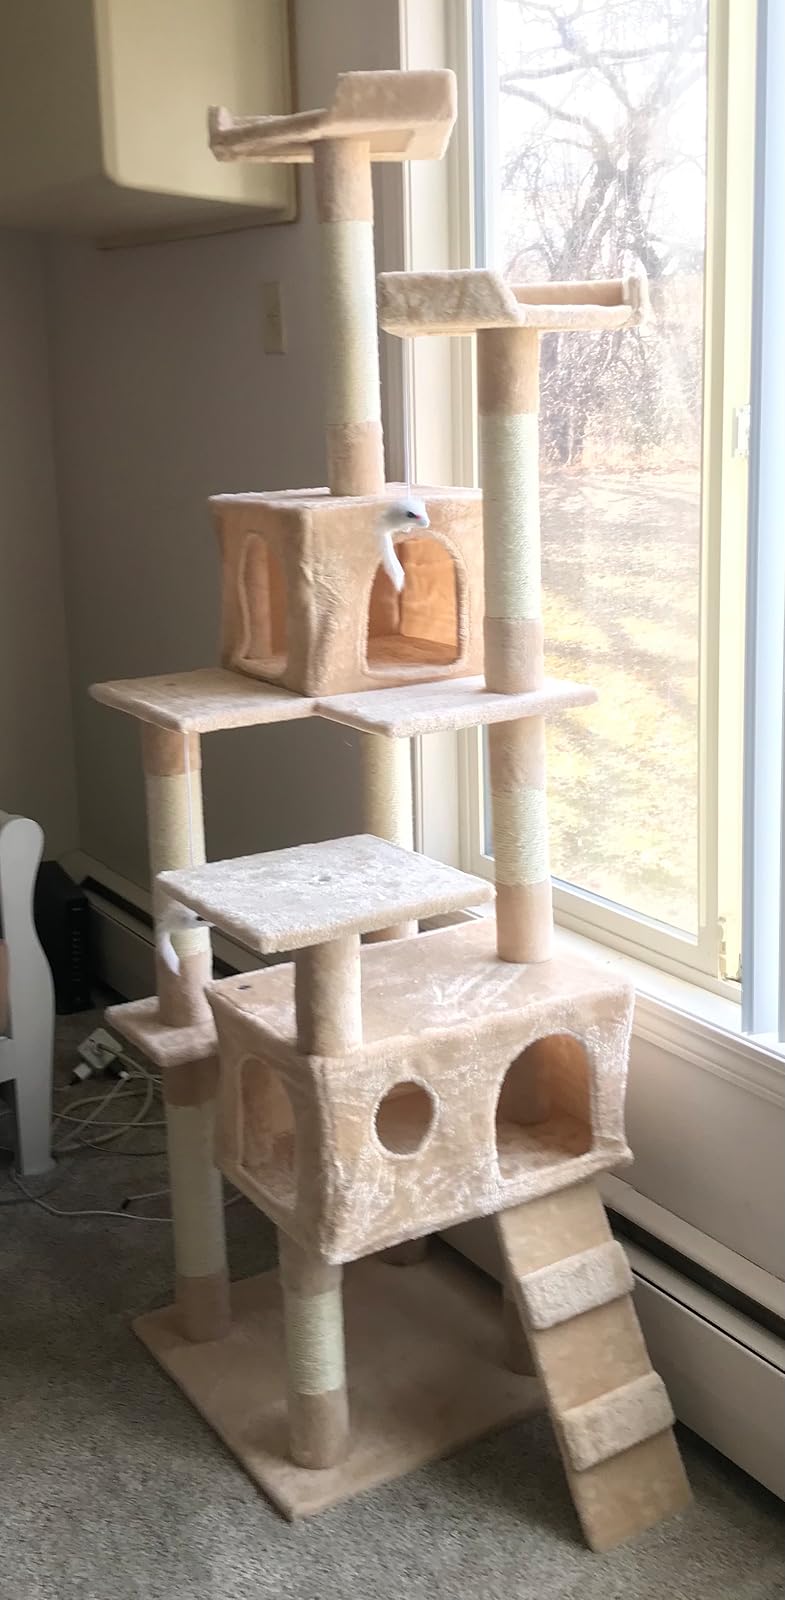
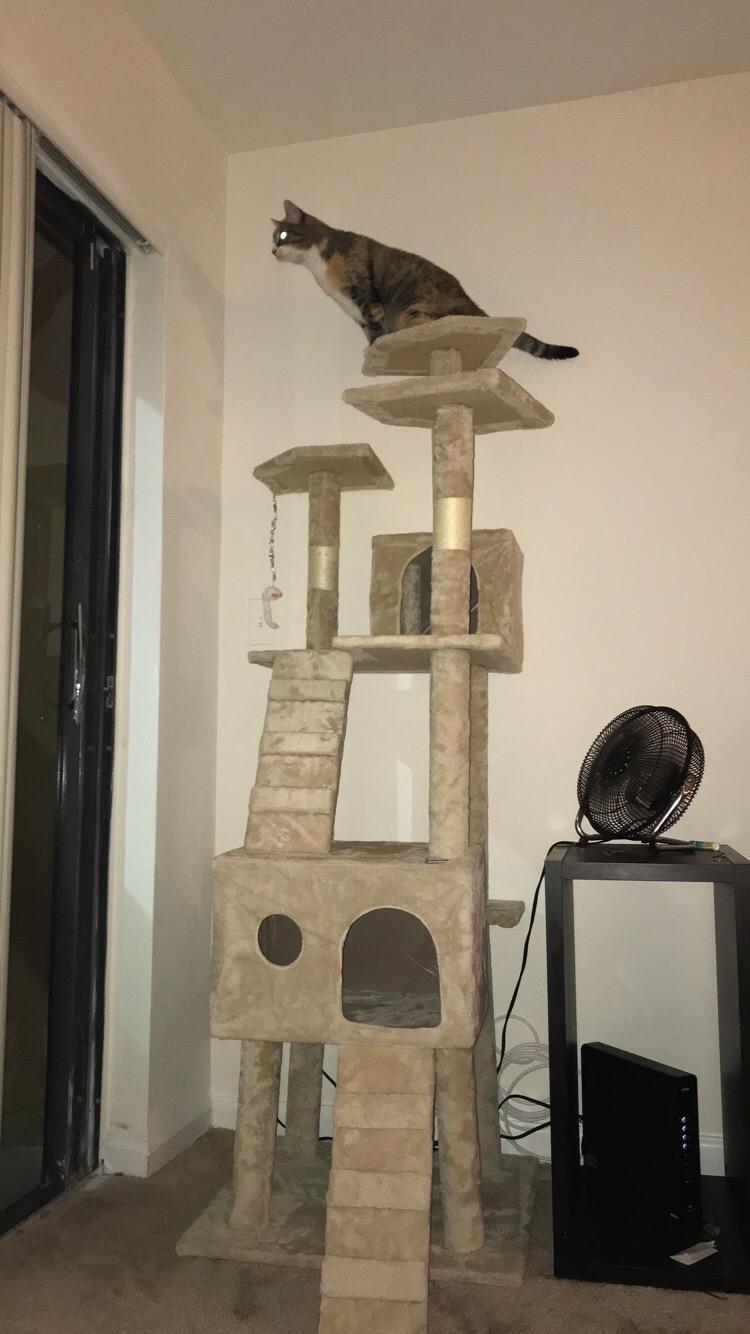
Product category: items_cat tree
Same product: no